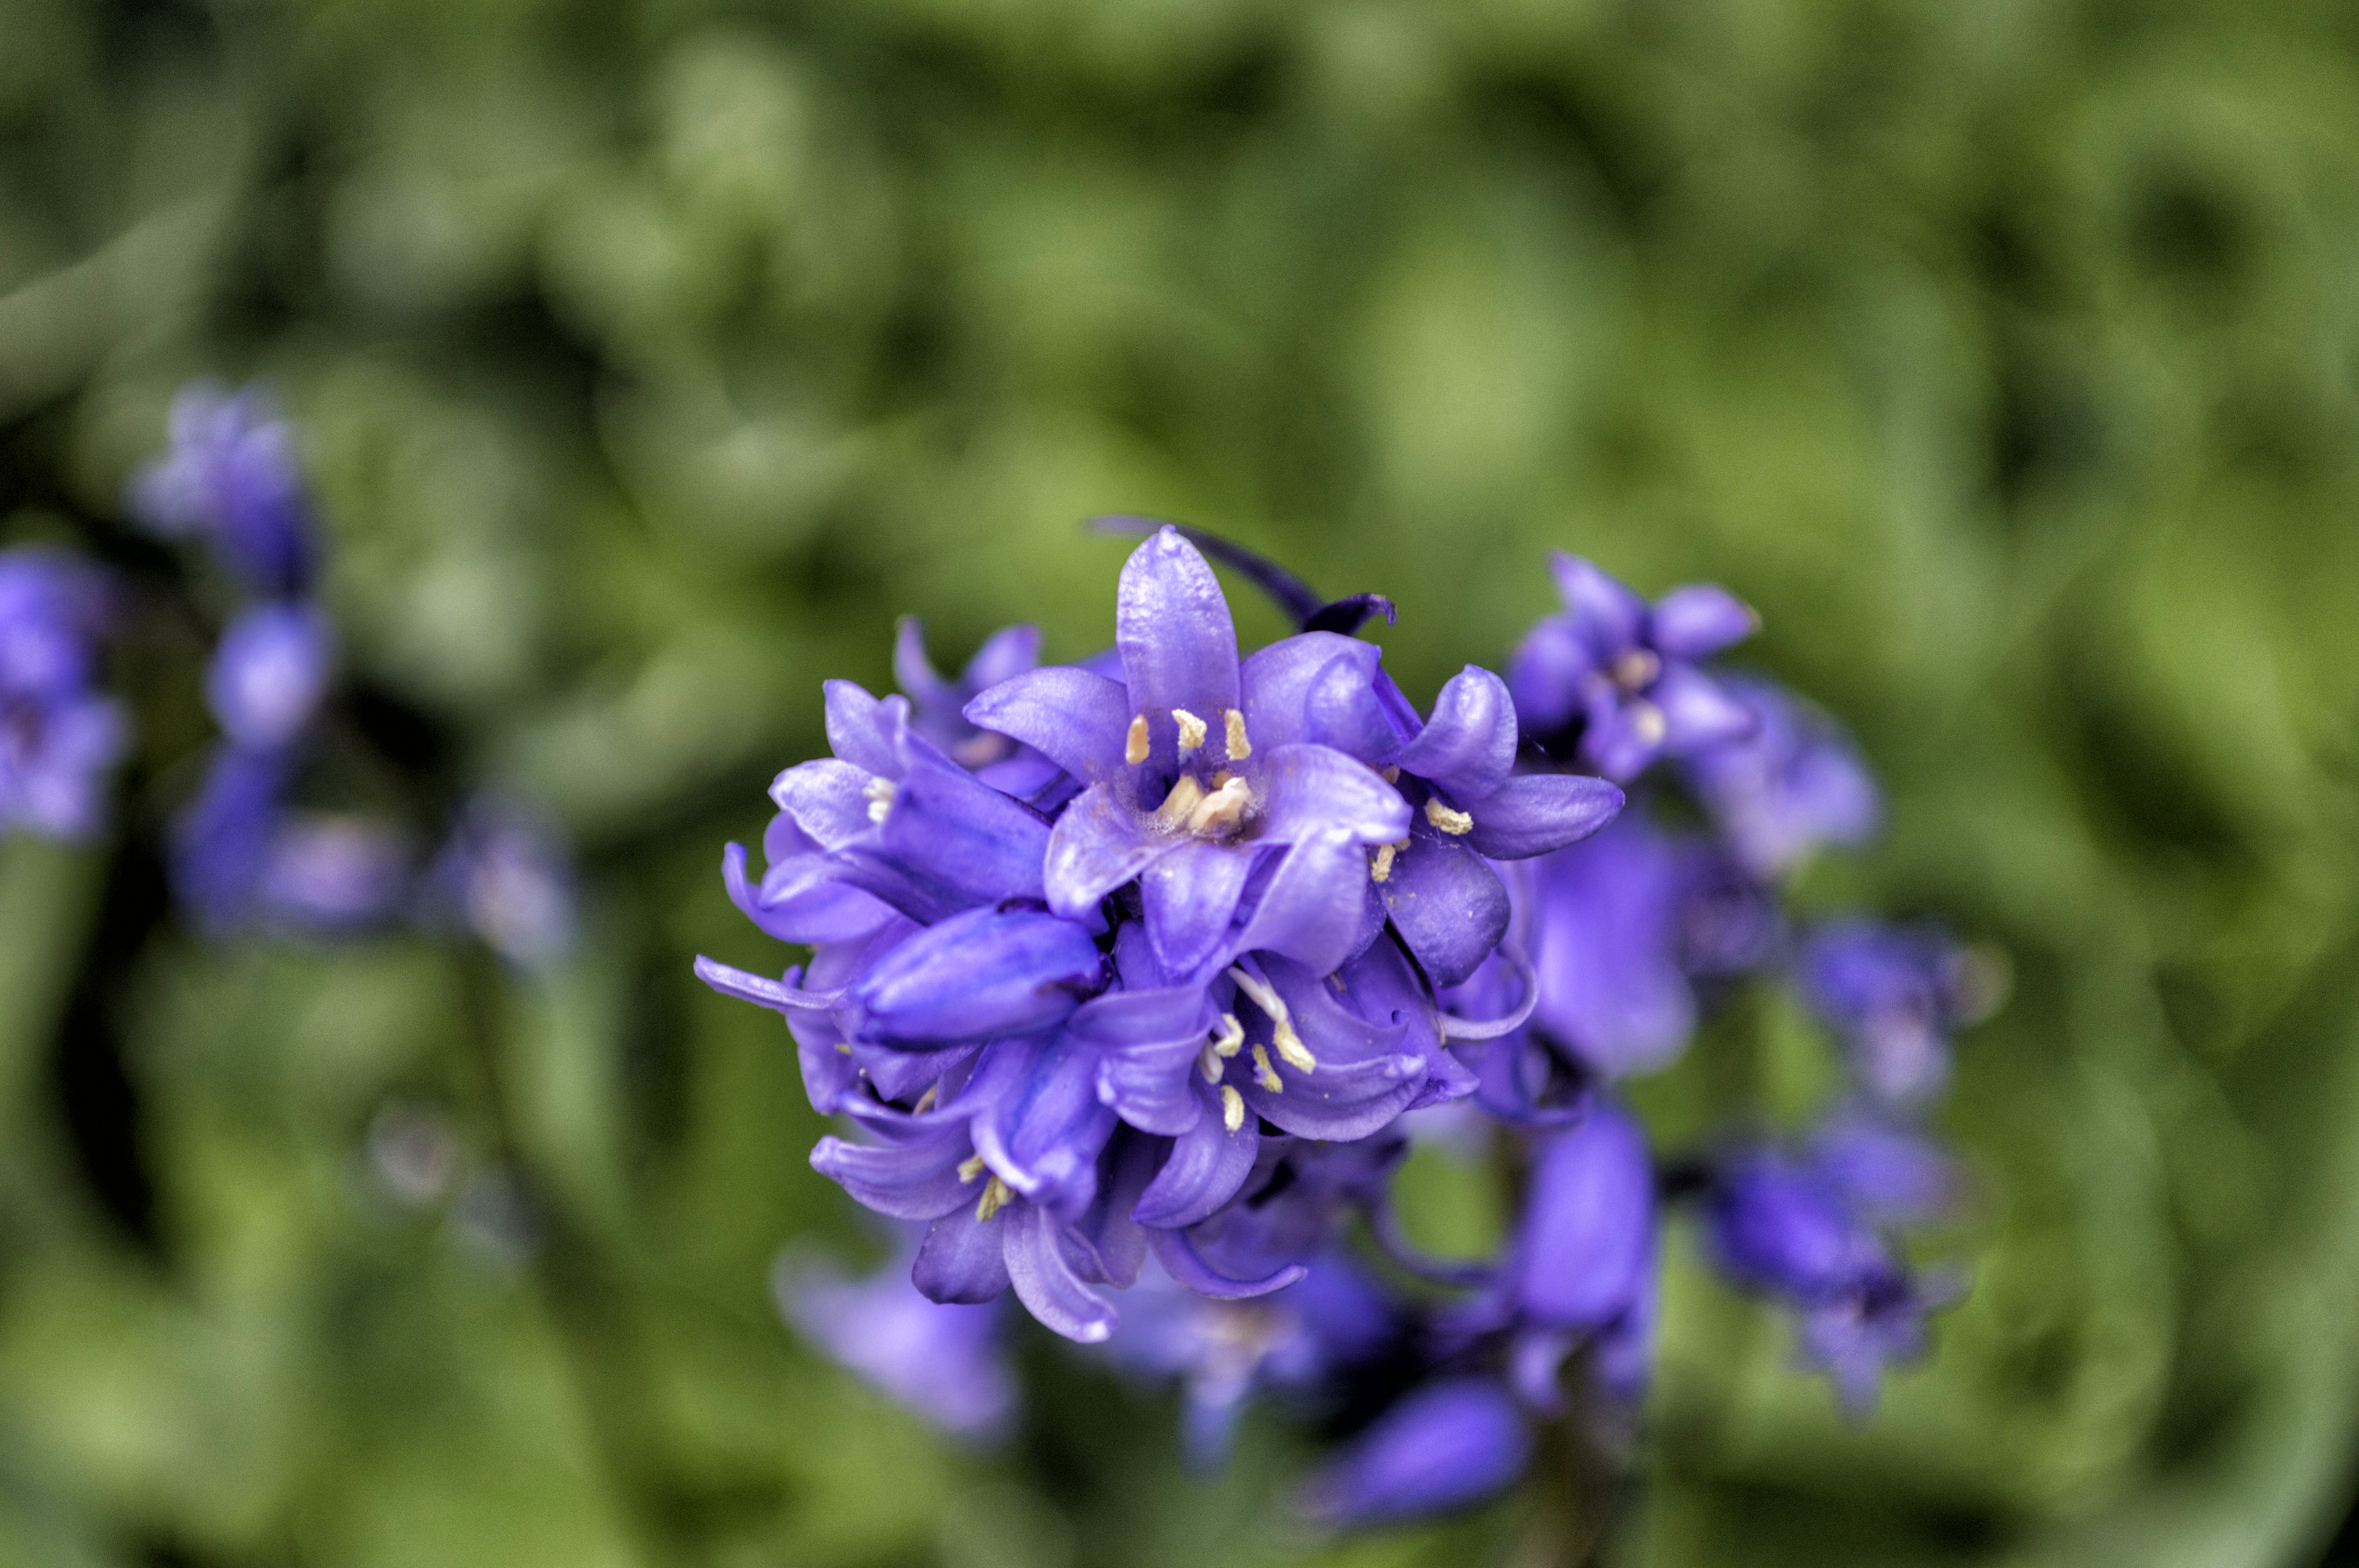
nature, outdoor, blossom, plant, photography, texture, flower, purple, photo, botany, nikon, flora, plants, wildflower, colour, holland, nederland, netherlands, dutch, outdoorphotography, picture, photograph, fotos, foto, fotografie, depthoffield, bloemen, paulvandevelde, pdvandevelde, padagudaloma, naturephotographer, dordrecht, nederlandinfotos, pvdvfotografie, pdvandeveldedordrecht, nederlandsefotografie, dutchphotogaraphy, totallydutch, fotografienederland, hollandsefotografie, fotografieholland, macro photography, flowering plant, planten, tuinieren, tuinplanten, tuincentra, land plant, english lavender